Give Me Love (Give Me Peace on Earth)

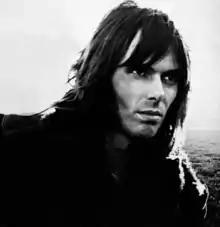
Pianist Nicky Hopkins, whose playing features prominently on the song, along with Harrison's slide guitar

Harrison's commitment to overseeing the release of the "Concert for Bangladesh" documentary film prevented him from being able to start on the follow-up to his "All Things Must Pass" triple album until midway through 1972. Another delay was caused by producer Phil Spector's unreliability, as Harrison waited for him to turn up for the start of the sessions. Author Bruce Spizer writes that "the eccentric producer's erratic attendance caused George to realize the project would never get done if he kept waiting for Spector", and by October that year, Harrison had decided to produce the album alone.